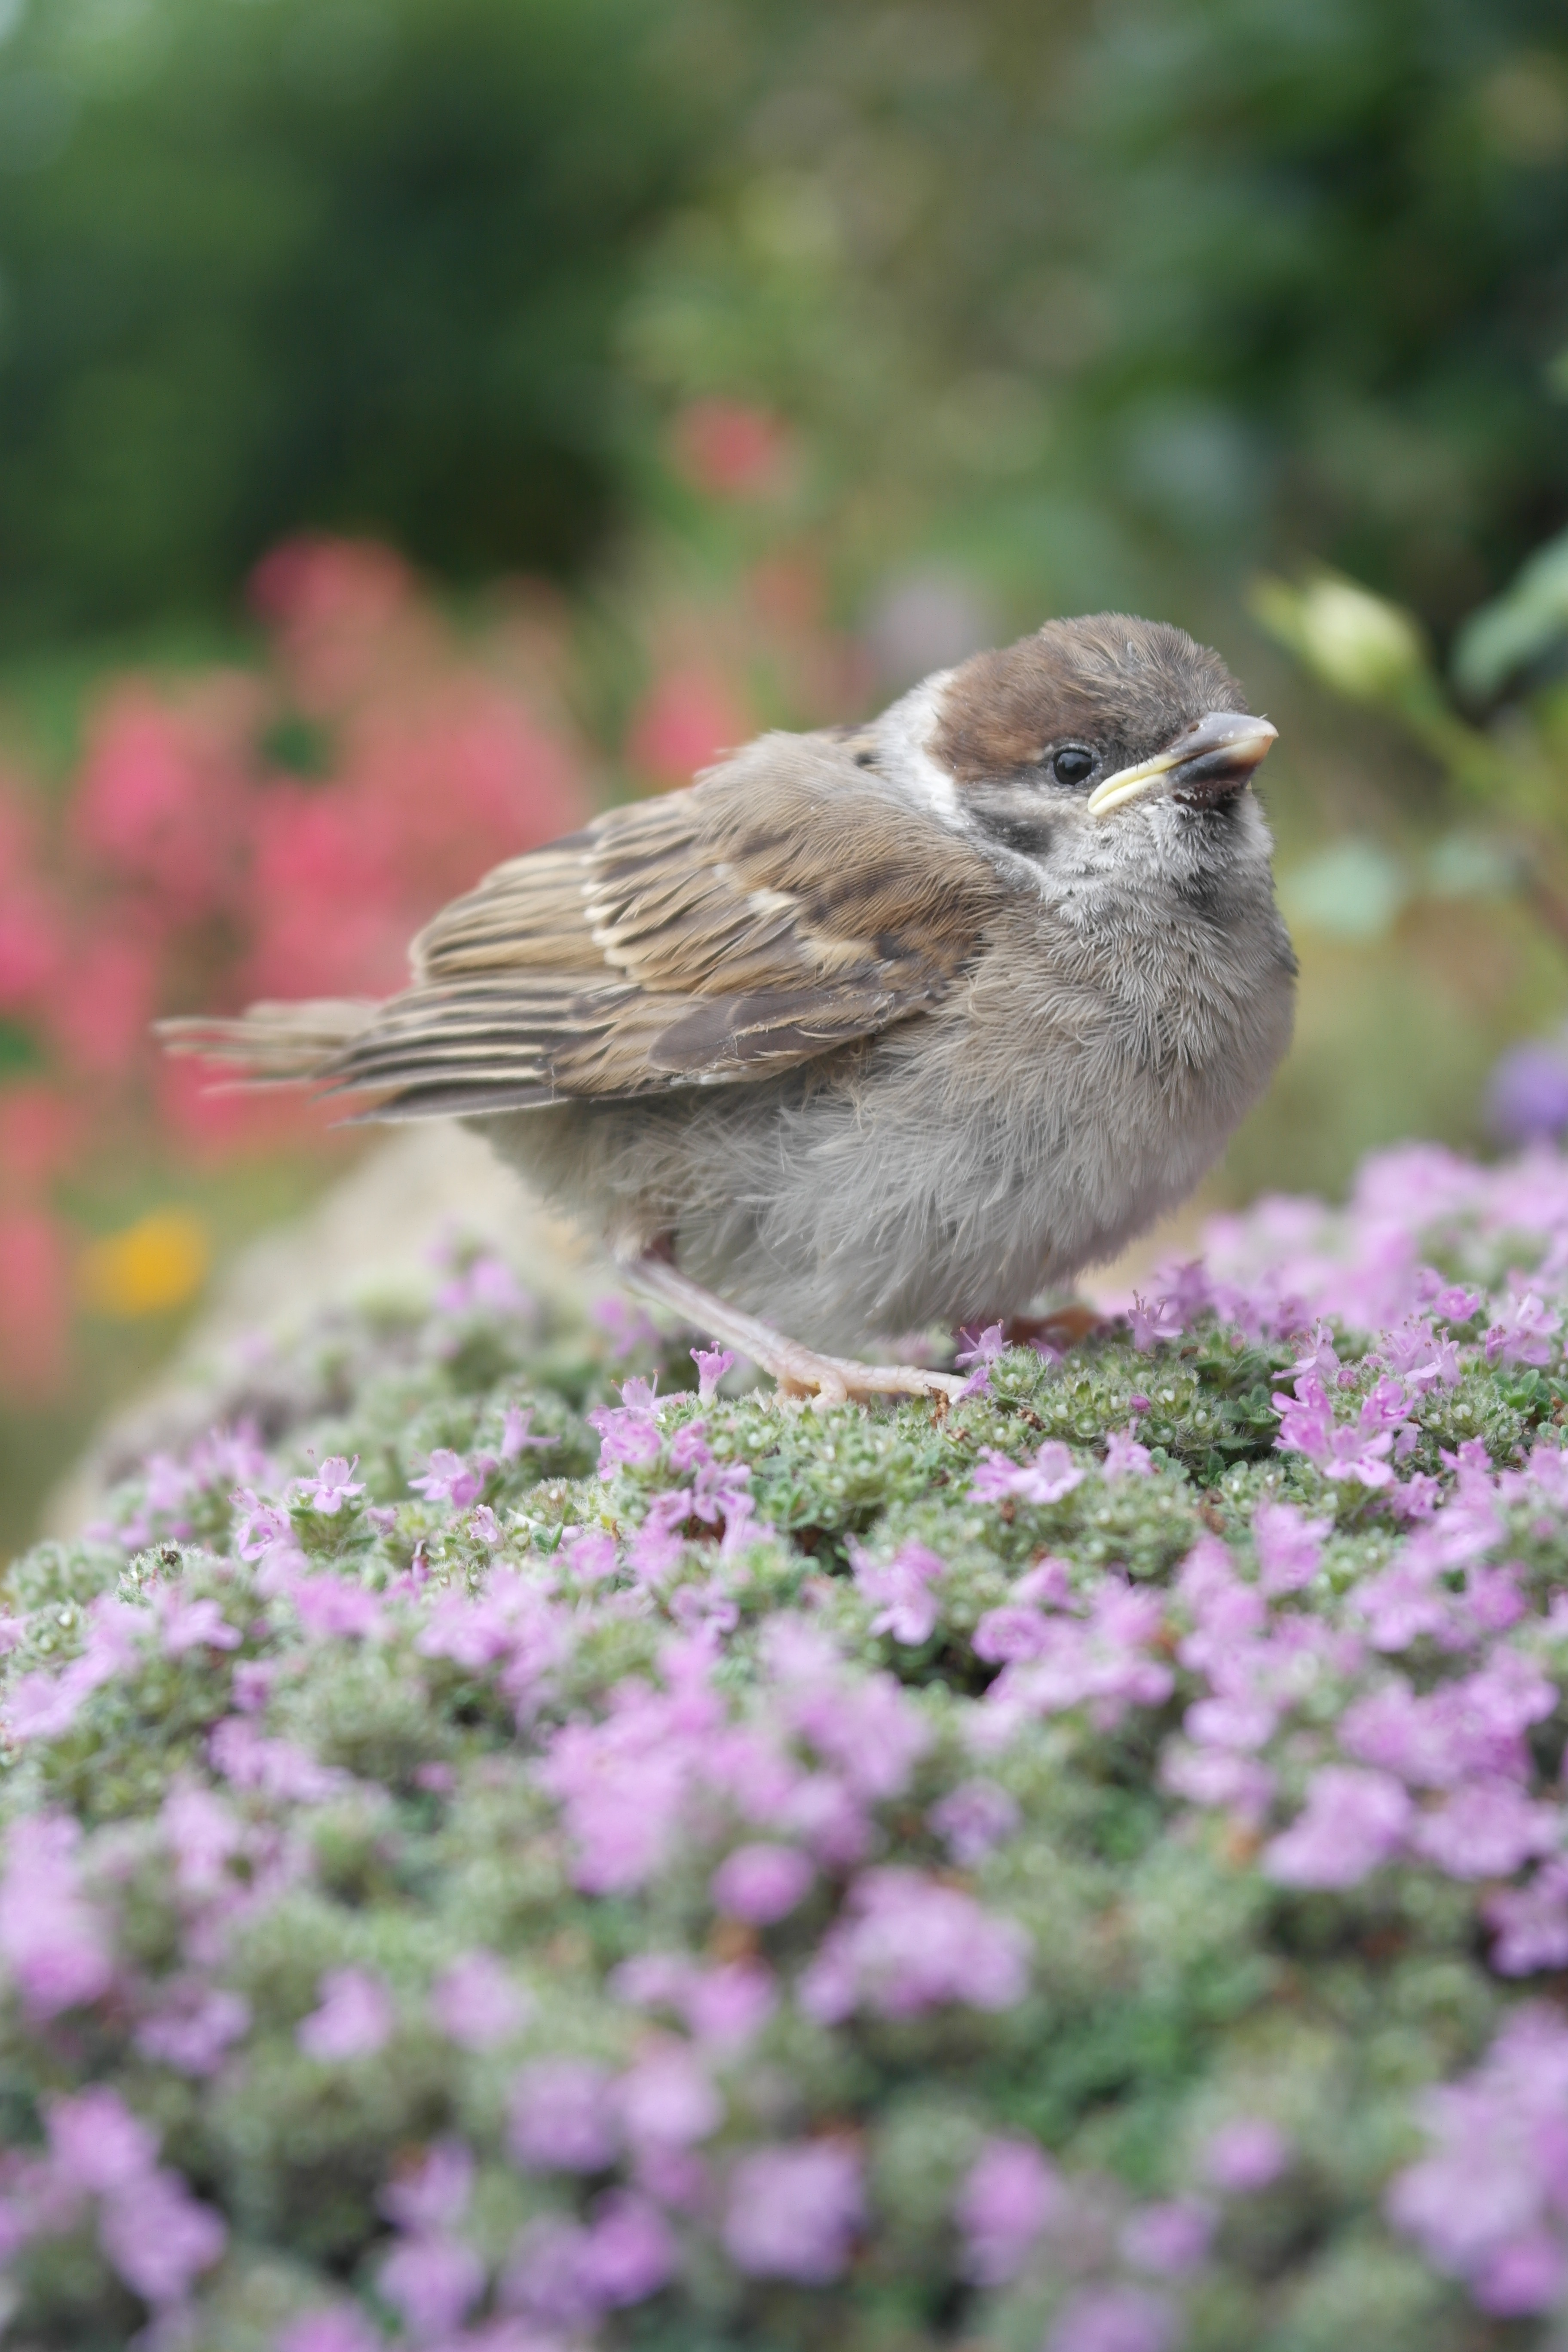
nature, bird, flower, purple, wildlife, herb, fauna, flowers, vertebrate, sparrow, thyme, house sparrow, old world flycatcher, perching bird, emberizidae